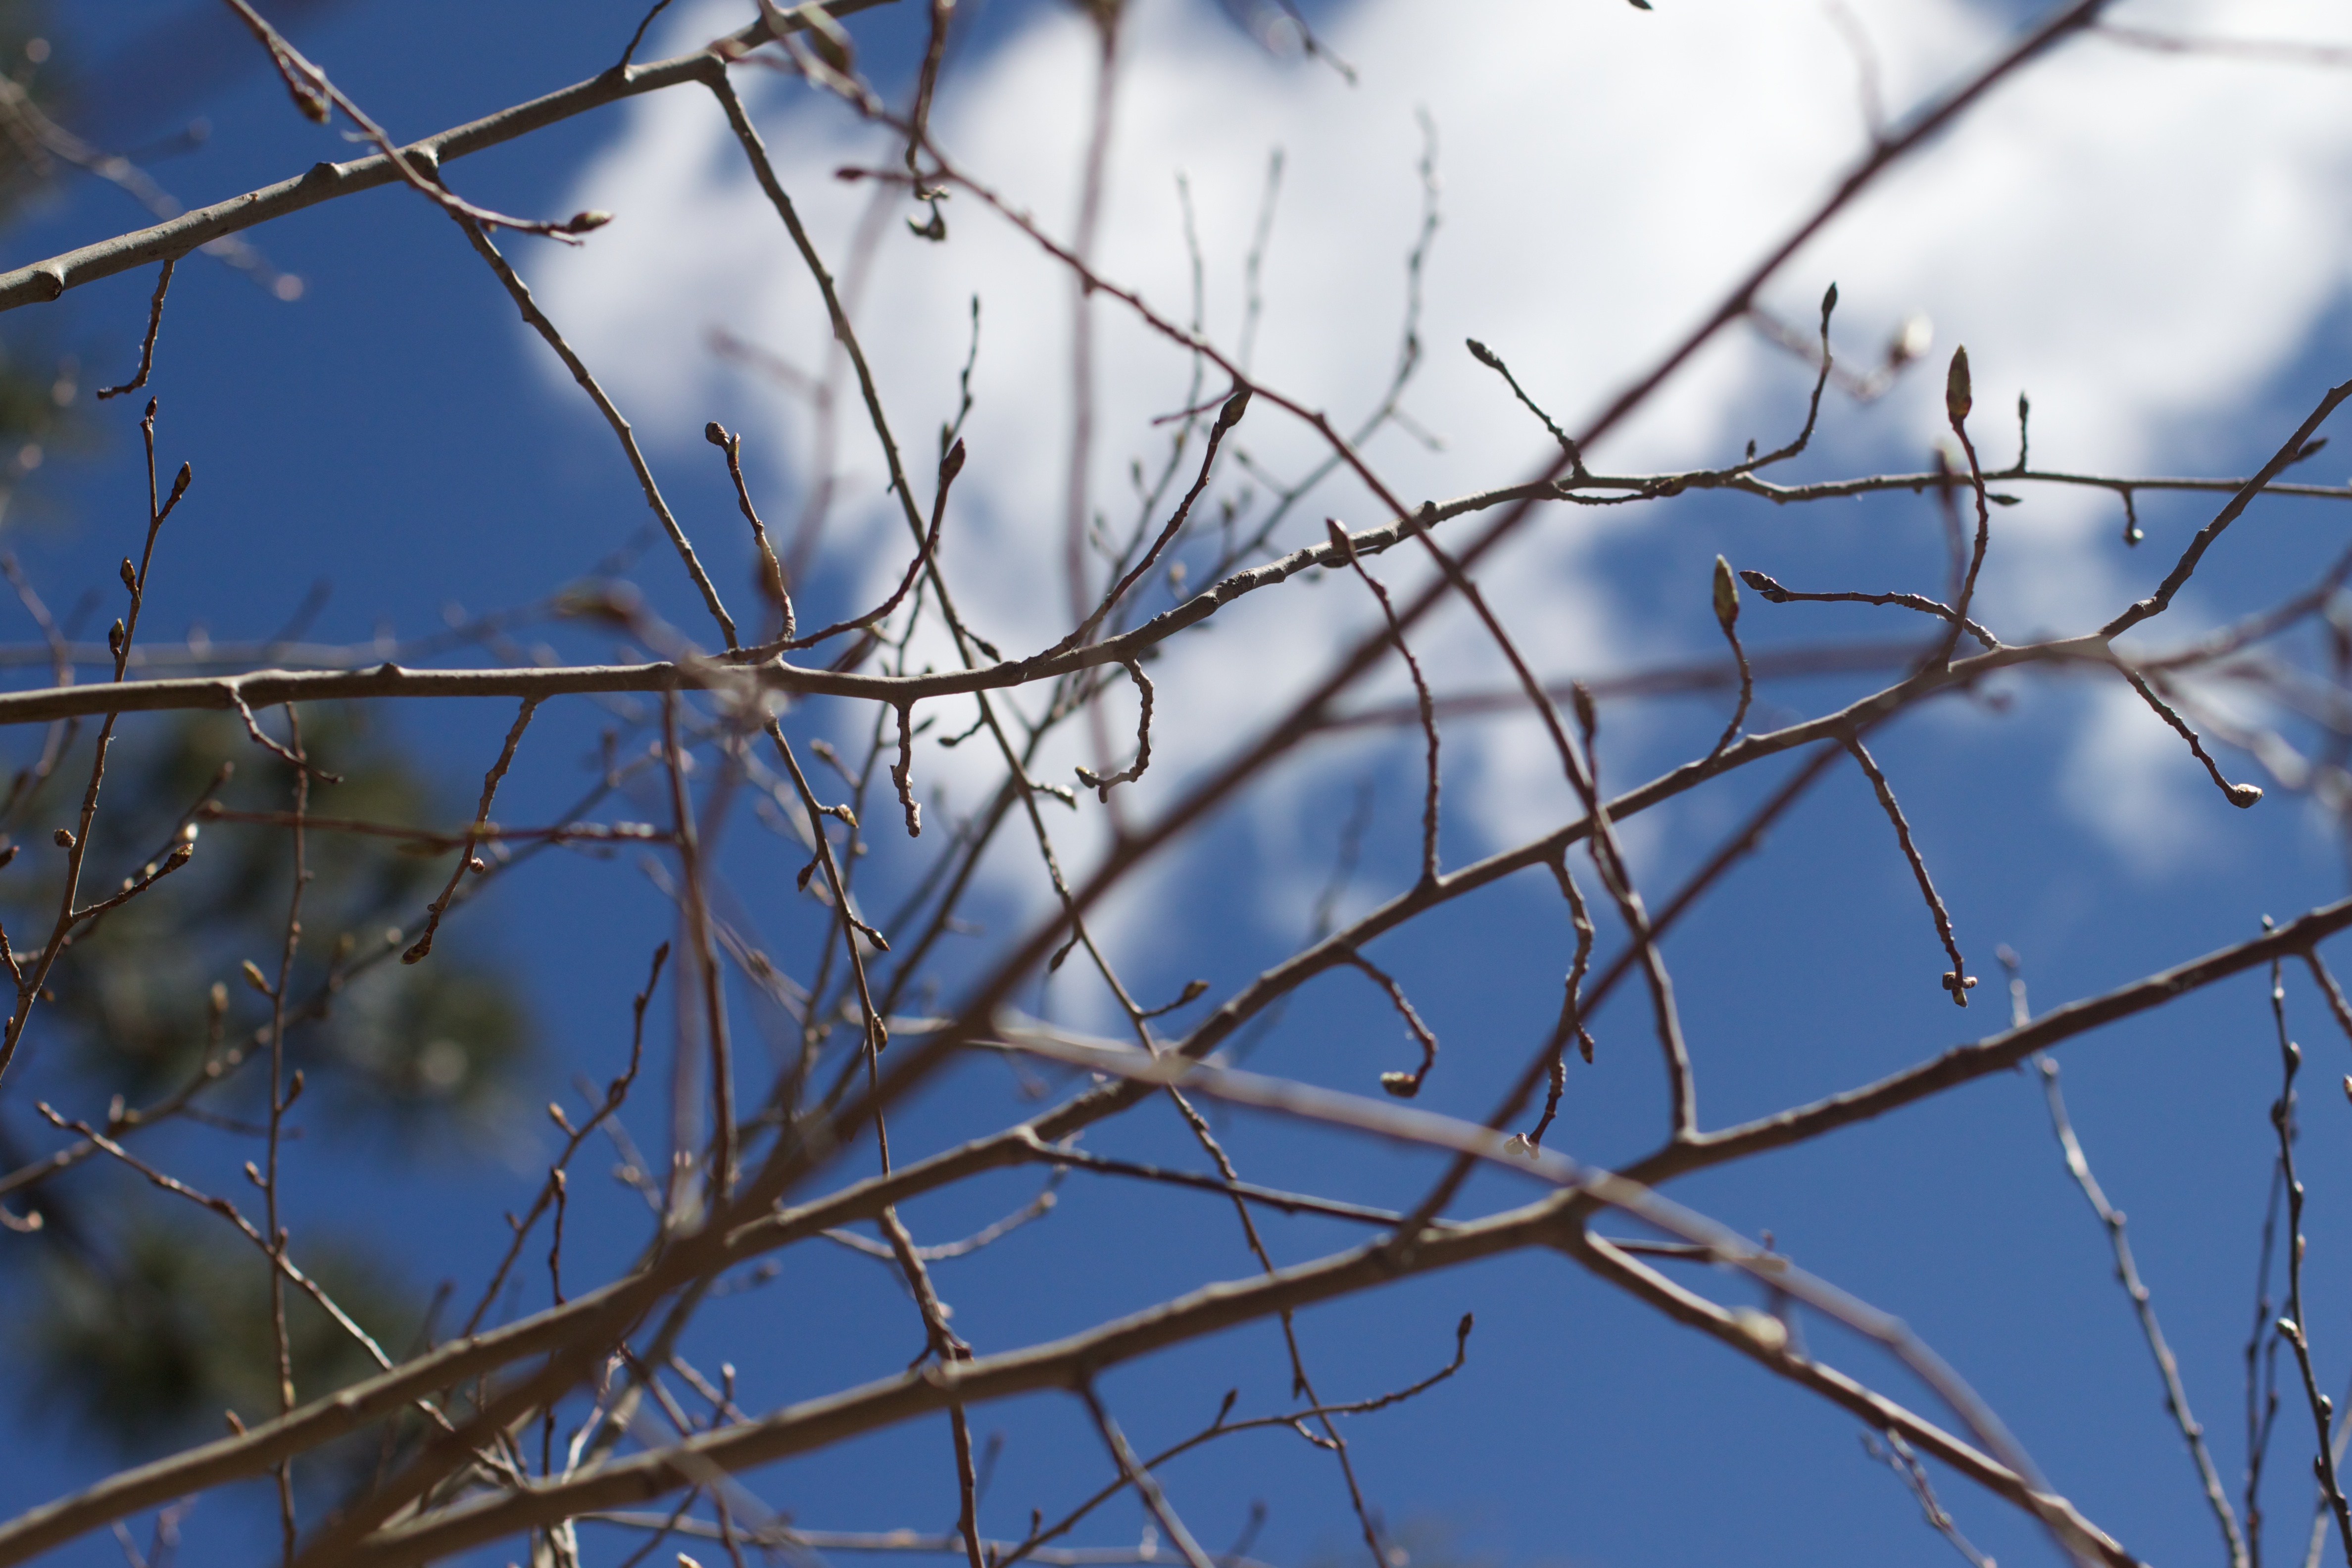
tree, nature, branch, snow, winter, fence, plant, sky, sunlight, leaf, frost, ice, season, twig, freezing, plant stem, outdoor structure